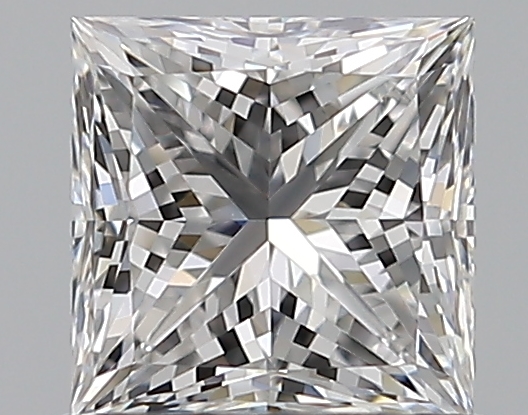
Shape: princess
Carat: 0.72
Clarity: VVS2
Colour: D
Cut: EX
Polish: EX
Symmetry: EX
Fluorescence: F
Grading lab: GIA
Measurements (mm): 4.86 x 4.81 x 3.54